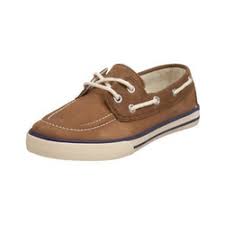
Label: Boat